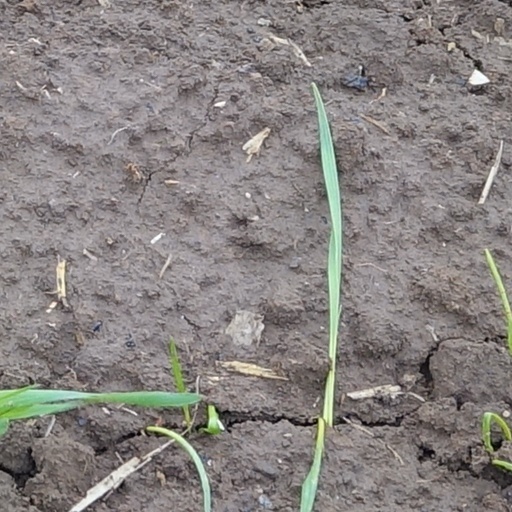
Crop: wheat